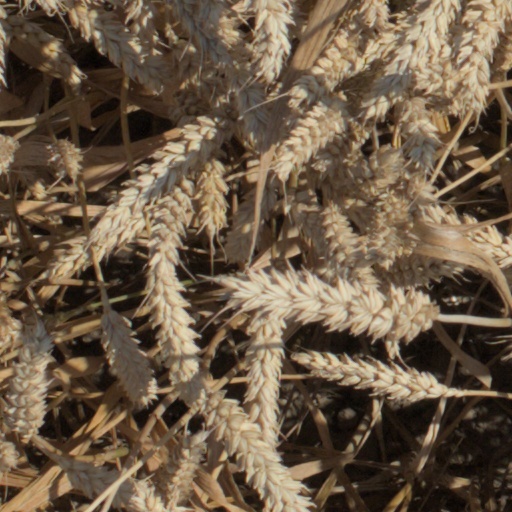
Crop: wheat